Vayal

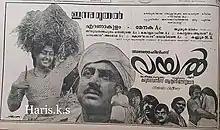

Vayal is a 1981 Indian Malayalam film, directed by Antony Eastman and produced by M. D. Mathew. The film stars Kaviyoor Ponnamma, Sankaradi, Shubha and Cochin Haneefa in the lead roles. The film has musical score by G. Devarajan.